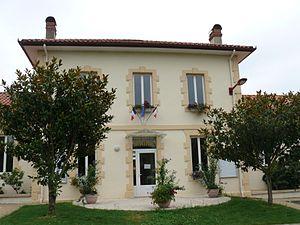
La mairie de Poyartin (Landes, Aquitaine, France).
Poyartin est une commune française située dans le département des Landes en région Nouvelle-Aquitaine.